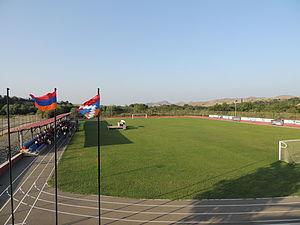
La Coupe d'Europe de football ConIFA 2019 est la troisième édition de la Coupe d'Europe de football ConIFA qui a lieu en Haut-Karabagh au mois de juin, un tournoi international de football pour les États, les minorités, les apatrides et les régions non affiliées à la FIFA organisée par la ConIFA.